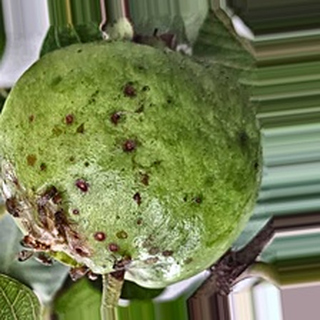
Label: guava_fruit_fly